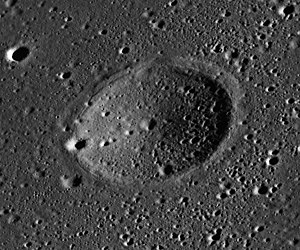
Finsch (månekrater)
Finsch er et mindre nedslagskrater på Månen med en diameter på 4 km. Det befinder sig på Månens forside og er opkaldt efter den tyske zoolog Otto F.H. Finsch.